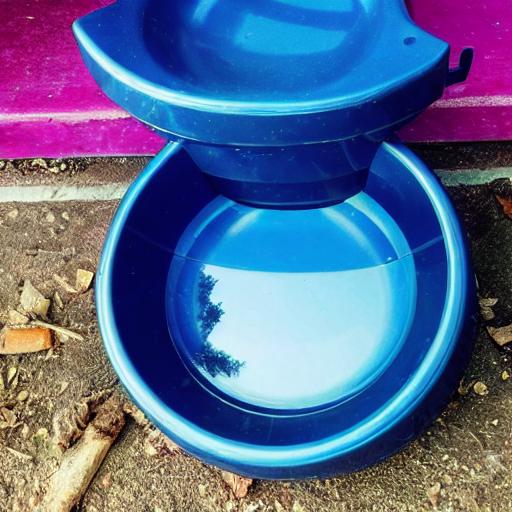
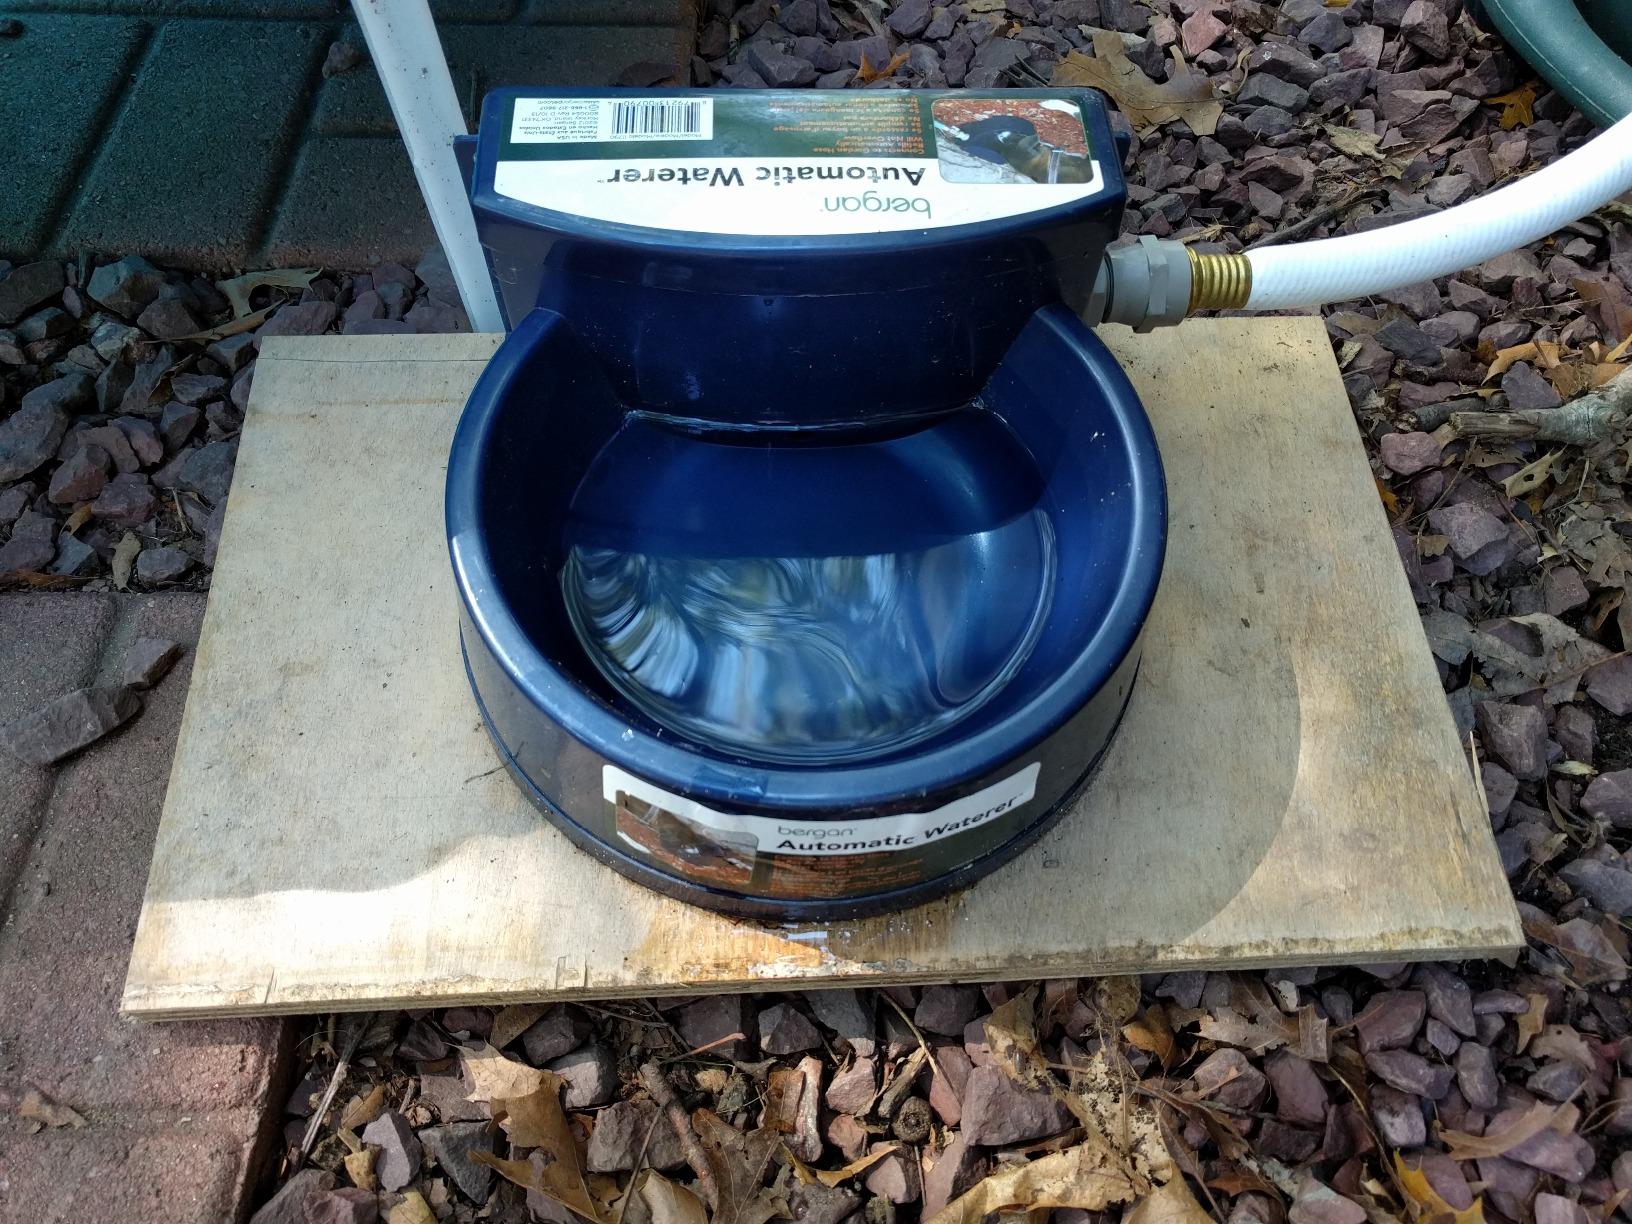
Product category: items_bowl
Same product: no